Moseley Park

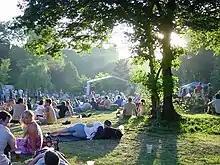
A music festival in the park

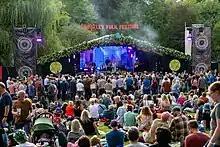
Moseley Folk Festival, 2023

The park is home to tennis, angling and yoga clubs, and hosts annual music festivals, including the Moseley Folk & Arts Festival, and Mostly Jazz. Ocean Colour Scene, who originate from the area, headlined a festival at the park in 2016 to celebrate the 20th anniversary of their album "Moseley Shoals".